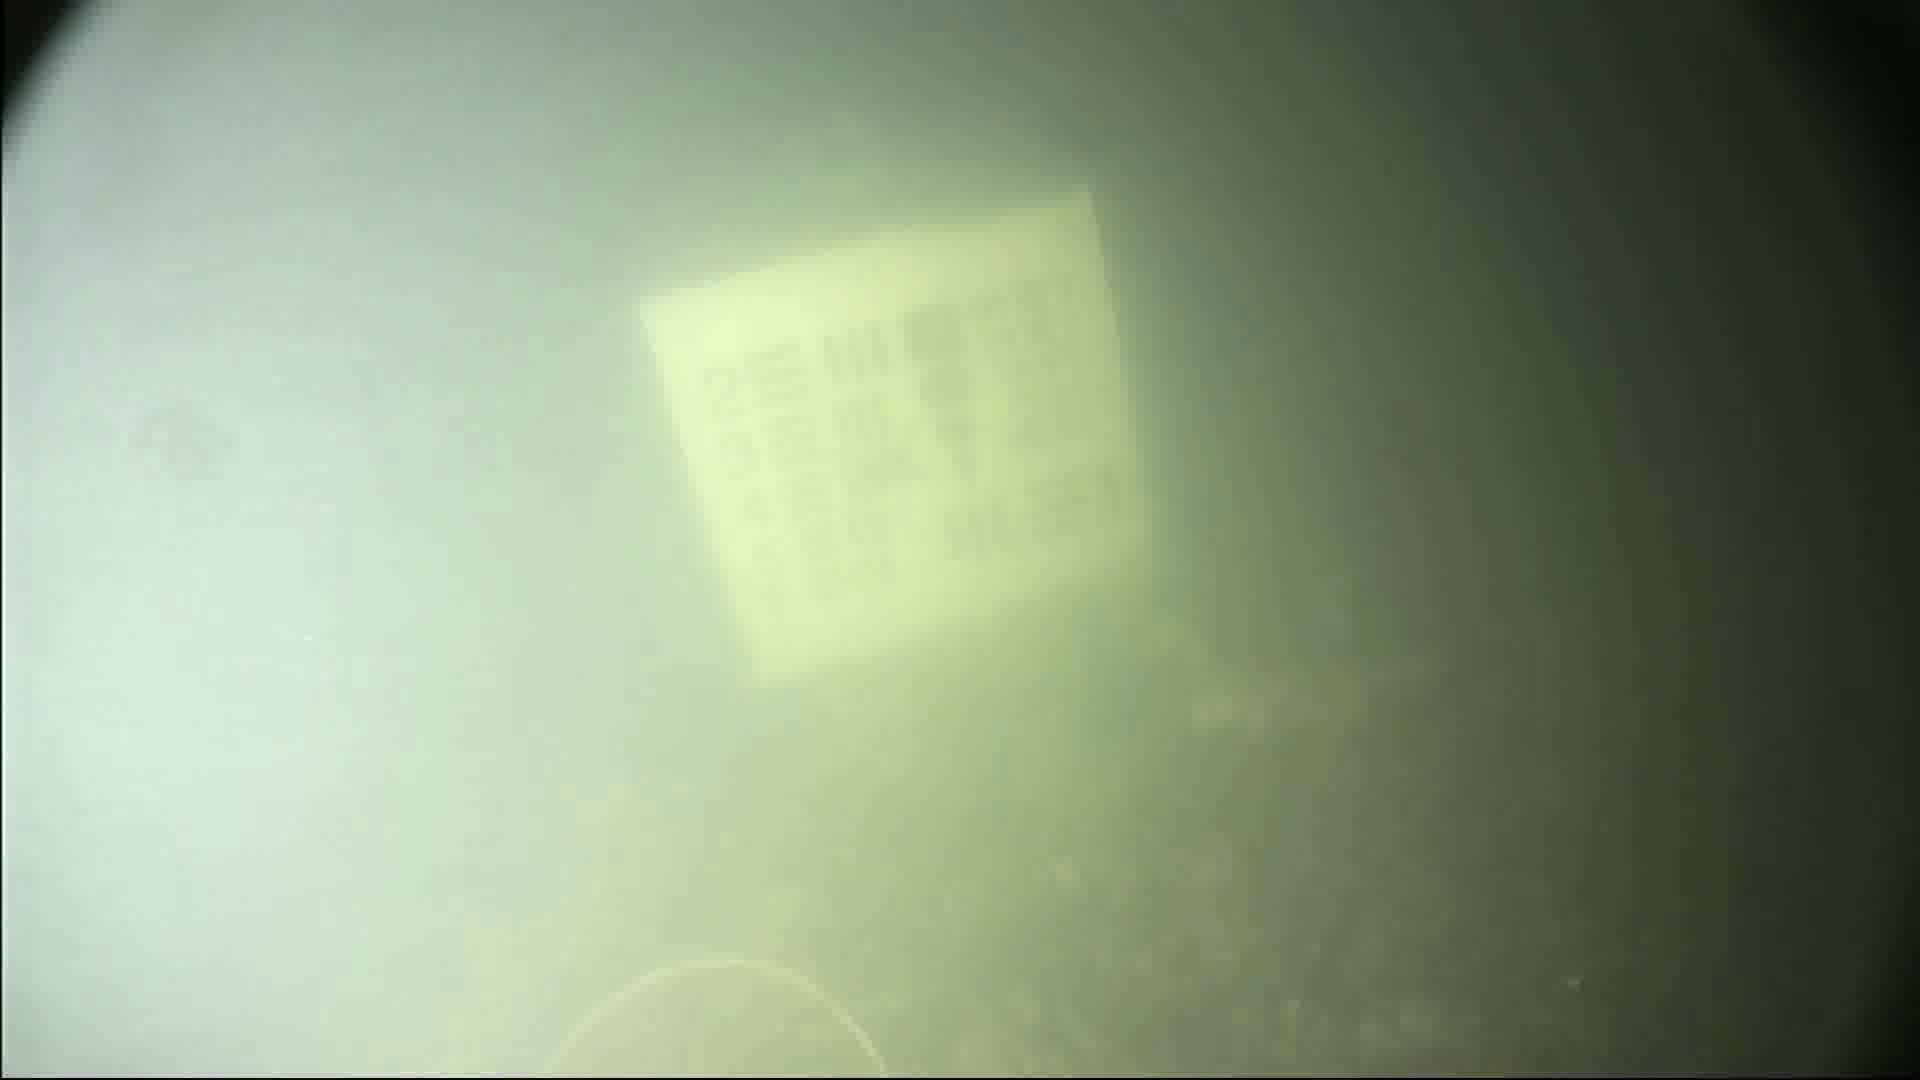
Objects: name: crab